SS President

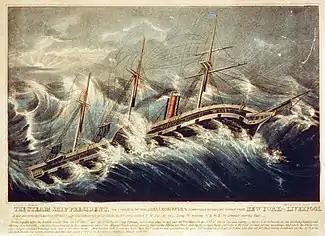
The last sighting of the SS "President" in a gale

"President's" maiden voyage in August 1840 lasted 16.5 days and averaged only as compared to the then record of posted by "Great Western". Under the command of Robert J. Fayrer, "President" left the Mersey with few passengers because both "Great Western" and Cunard's "Acadia" sailed the previous week. Her return trip also averaged only as compared to "Great Western's" eastbound record of . The "President's" captain was blamed for the poor performance and replaced by Michael Macarthy Keane. However, her times were no better on her second round trip. Leaving New York City, "President" was only able to complete 300 miles in four days and returned to the Hudson to refuel. Upon arrival in Liverpool, her December voyage was cancelled and she was refitted. Again her captain was replaced.